Pinnacle Career Institute

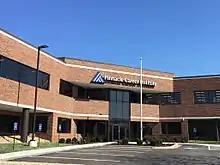
The South Campus of Pinnacle Career Institute as viewed from Hickman Mills Drive.

Pinnacle Career Institute (PCI) is a private for-profit technical career school in Kansas City, Missouri. It offers training and certifications in the wind, tower, and HVAC industries. Programs are also offered online.